Question: Please indicate a possible affordance area of the jump_skis that can be used for attaching to boots
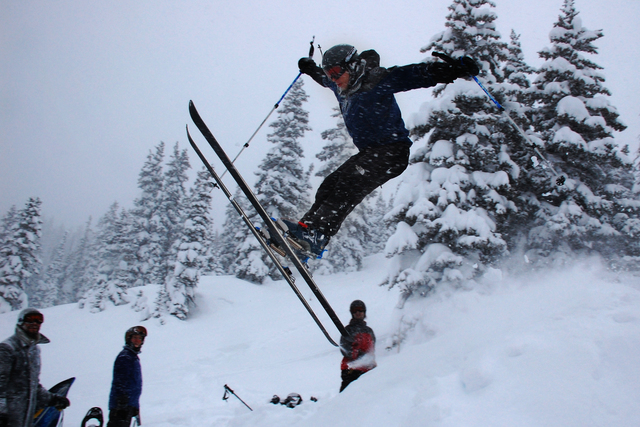
Answer: [185.842, 83.5, 356.82, 351.408]